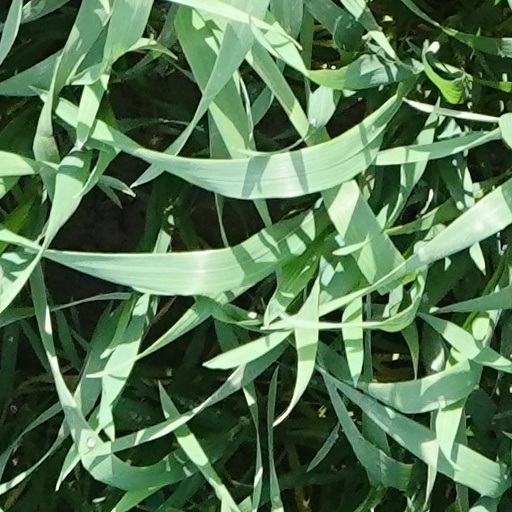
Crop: wheat